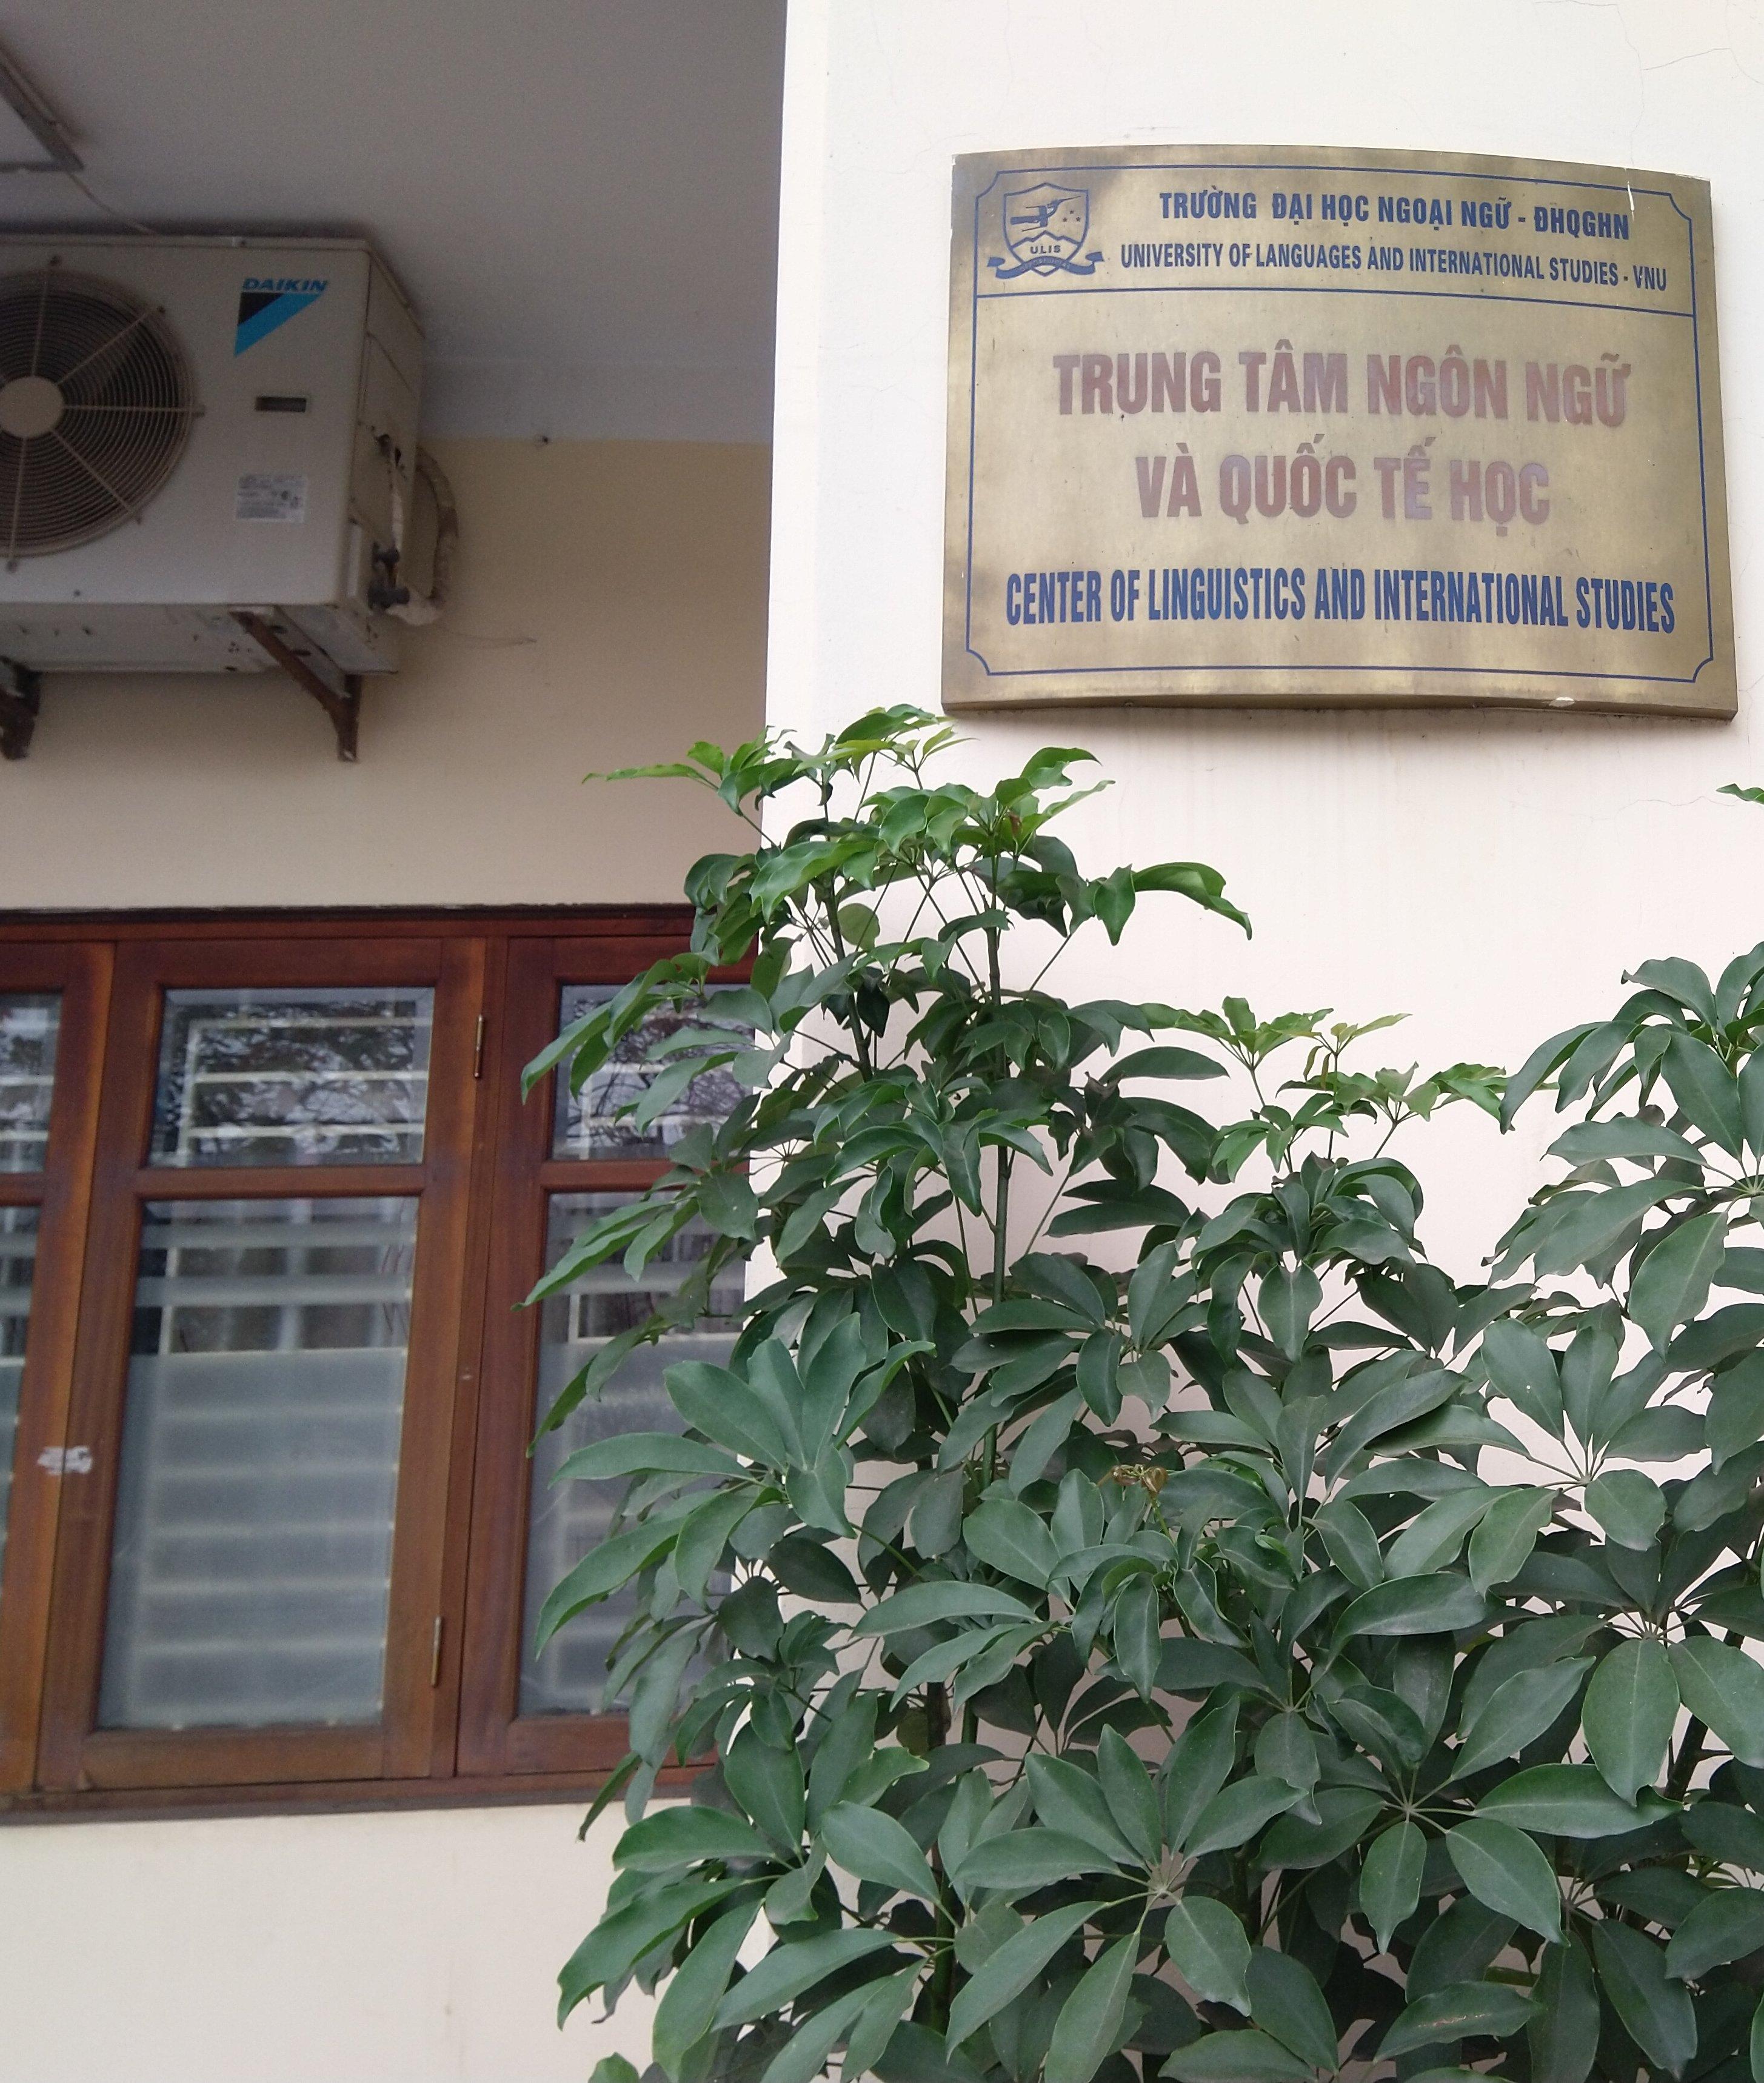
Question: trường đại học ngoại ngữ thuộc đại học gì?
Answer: thuộc đại học quốc gia hà nội